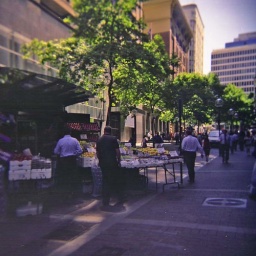
fruit stalls under summer trees in Sydney